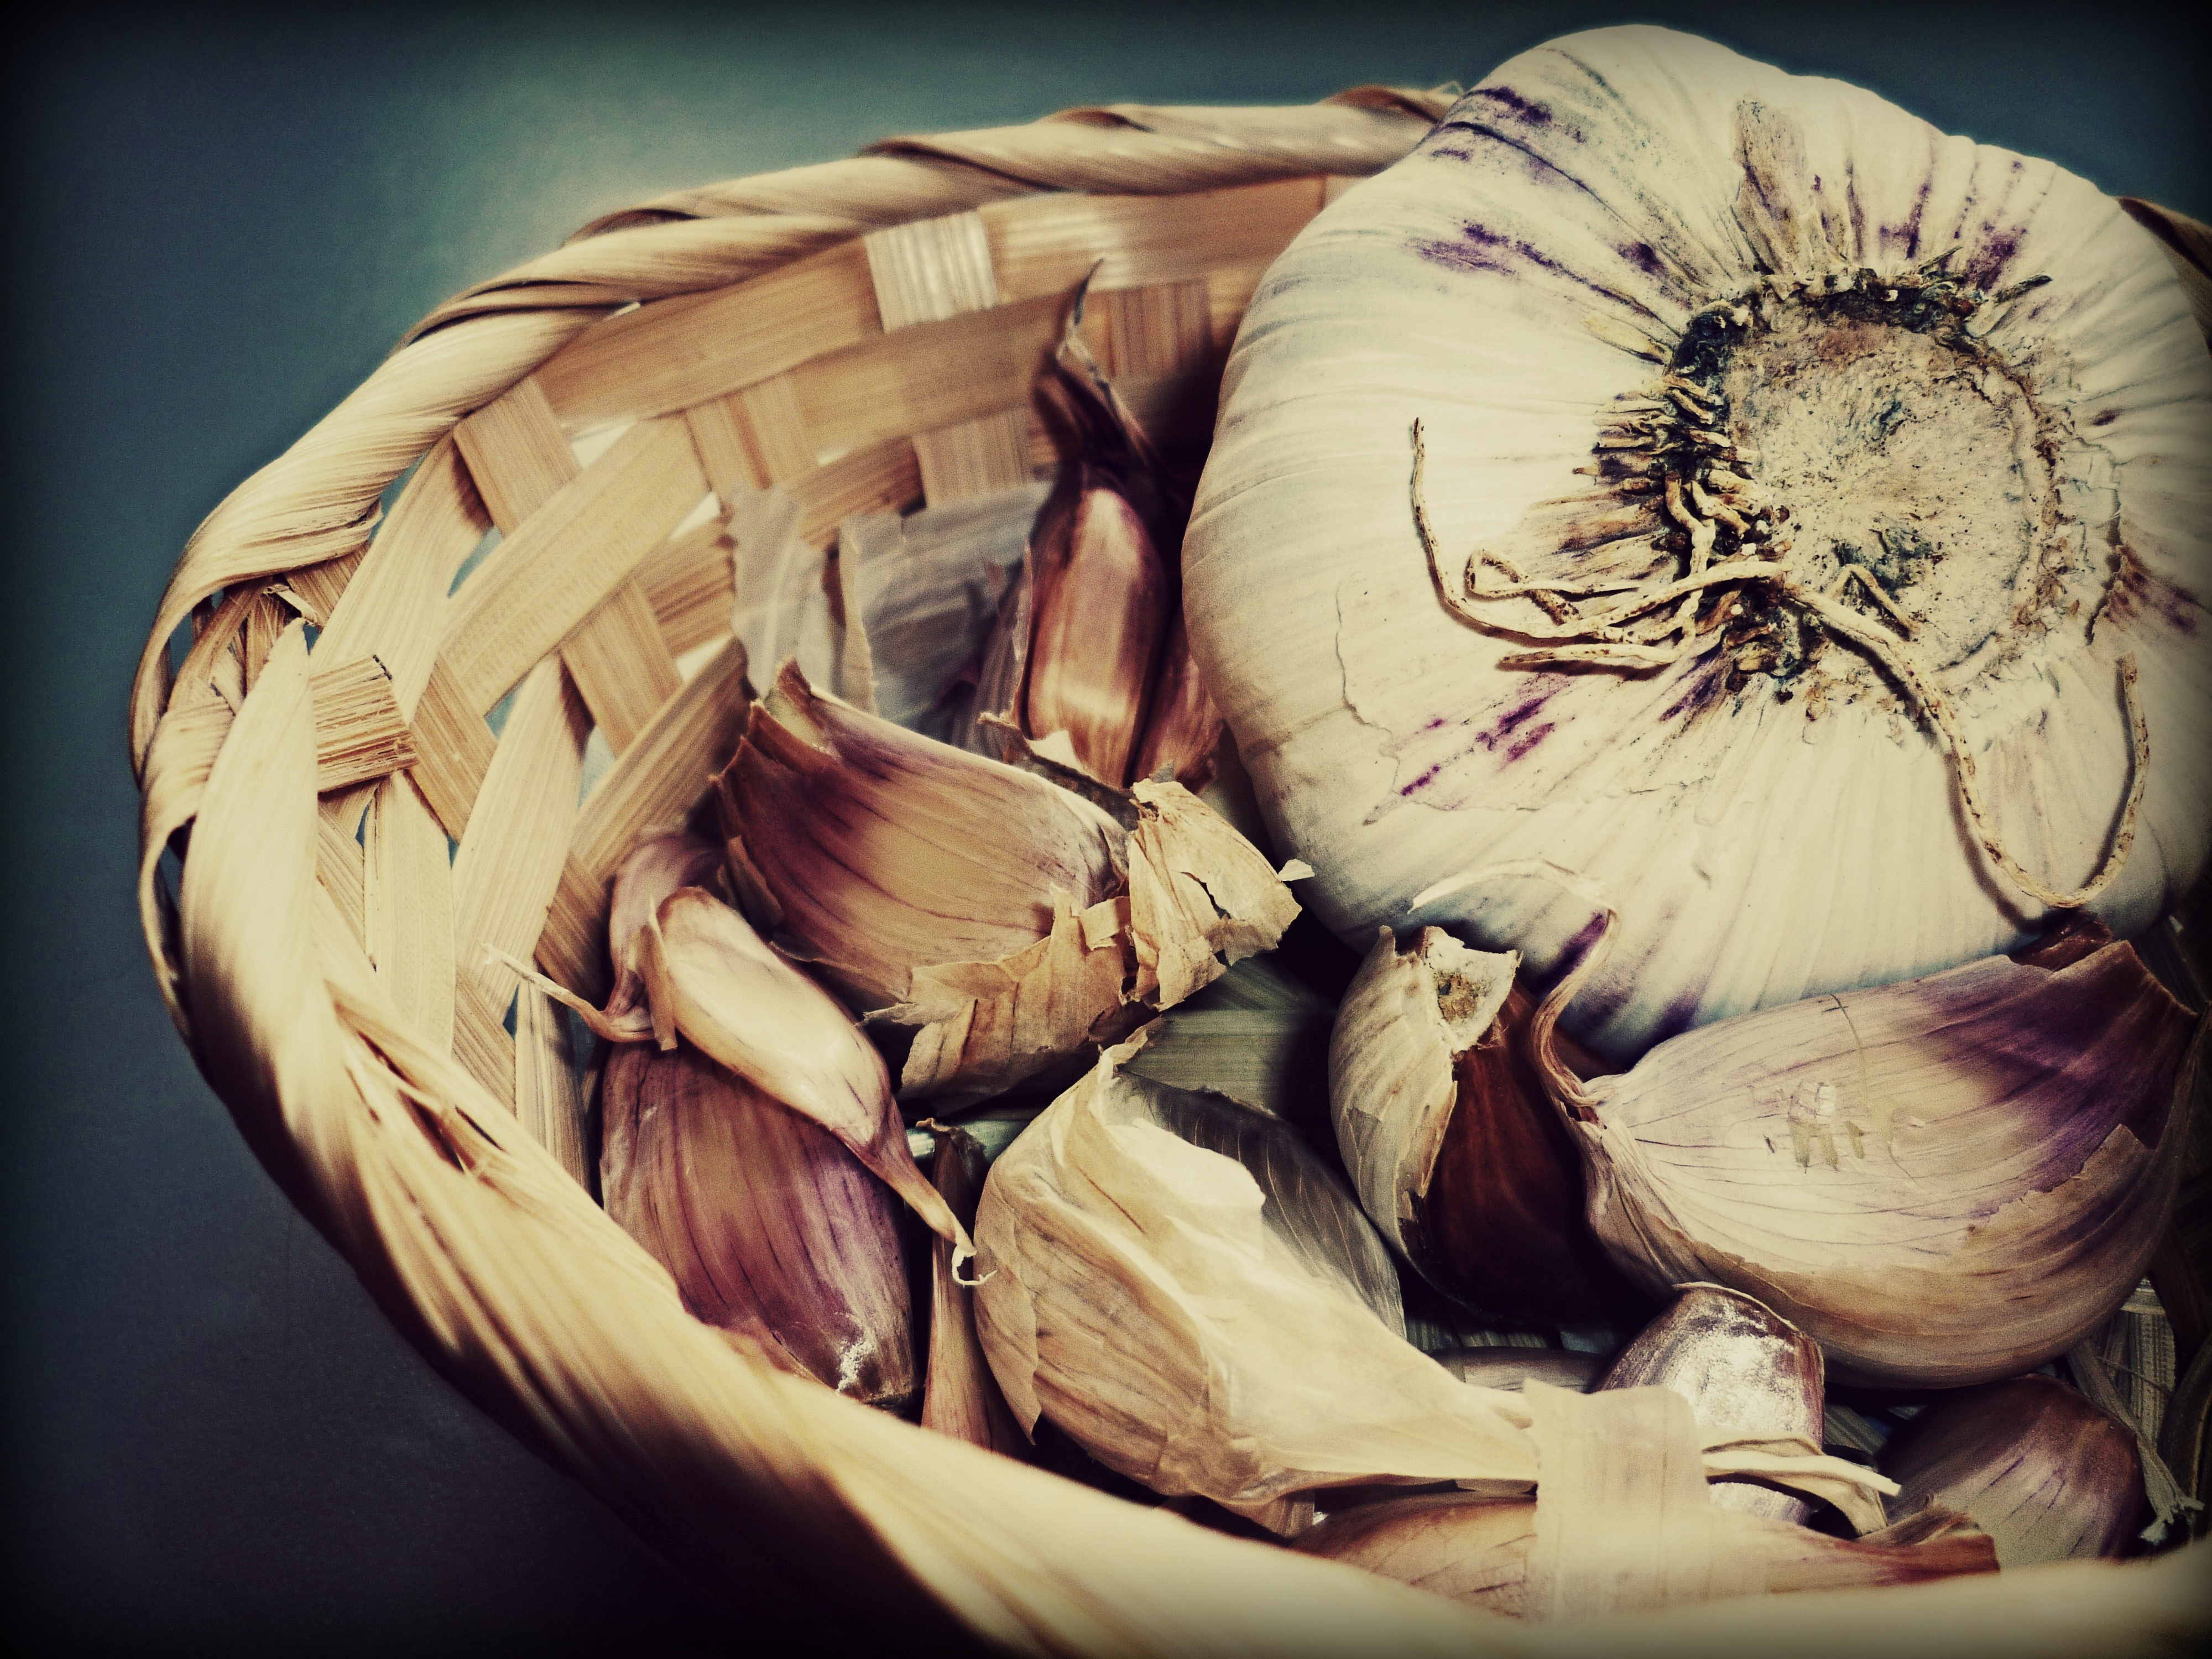
plant, photography, flower, food, garlic, produce, sketch, illustration, vegetables, macro photography, flowering plant, still life photography, foodstuffs, land plant